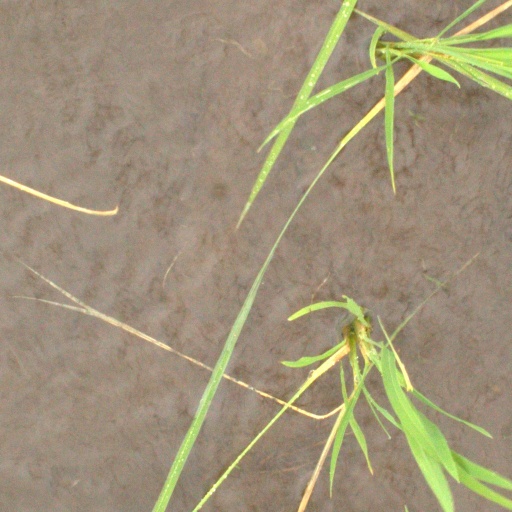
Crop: rice